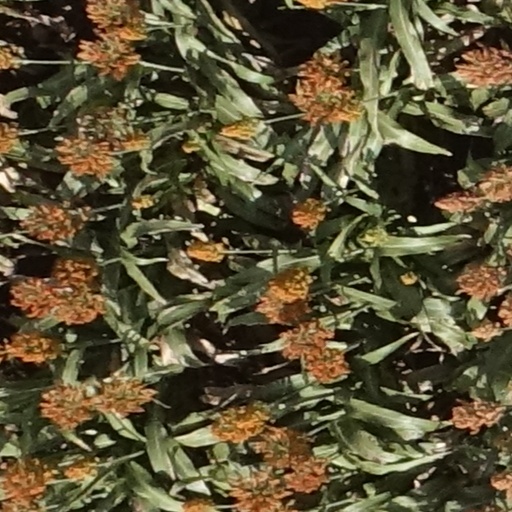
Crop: sorghum